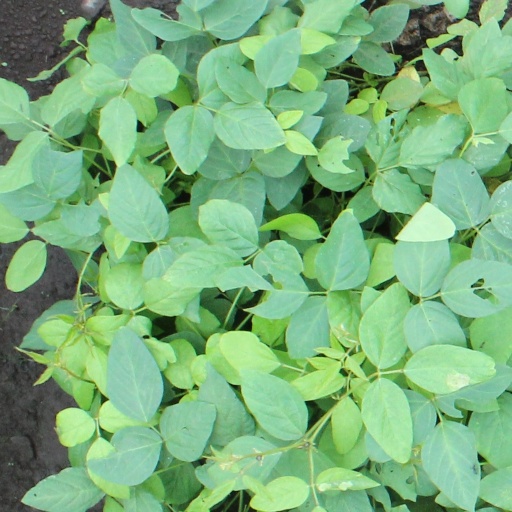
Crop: soybean